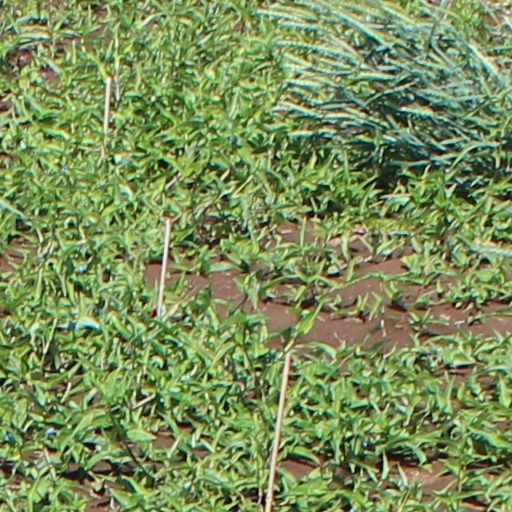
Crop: wheat